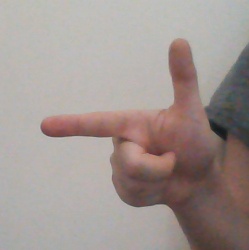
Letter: yaa